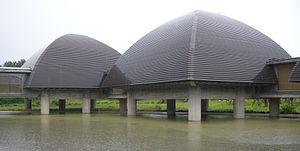
Tanaka Isson, de son vrai nom Takashi Tanaka, né en 1908 et décédé en 1977, était un peintre japonais. Amoureux inconditionnel de sa région natale, et précisément des paysages de l'Amami-Ōshima dans les îles Amami, il est entre autres connu pour la reproduction de scènes naturelles de cette région sur estampes. Un temps spécialisé dans la variante « nan-ga » du bunjin-ga, son style s'est progressivement individualisé. Une grande partie de ses œuvres est aujourd'hui exposée au mémorial de Tanaka Isson.